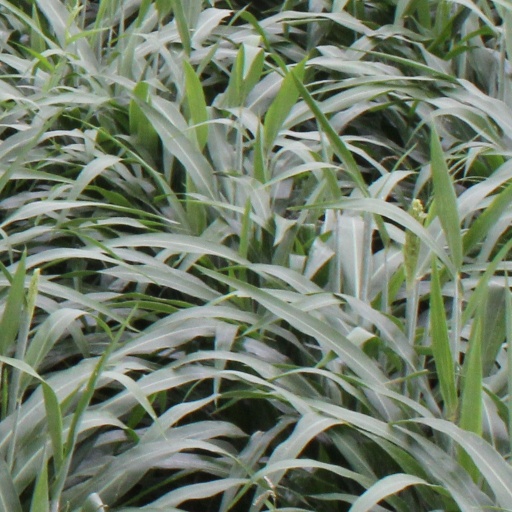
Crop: sorghum